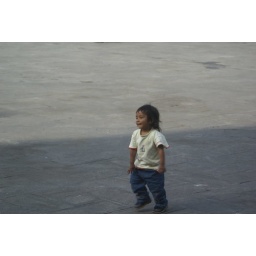
Little girl chasing birds in a public square in Lima Peru